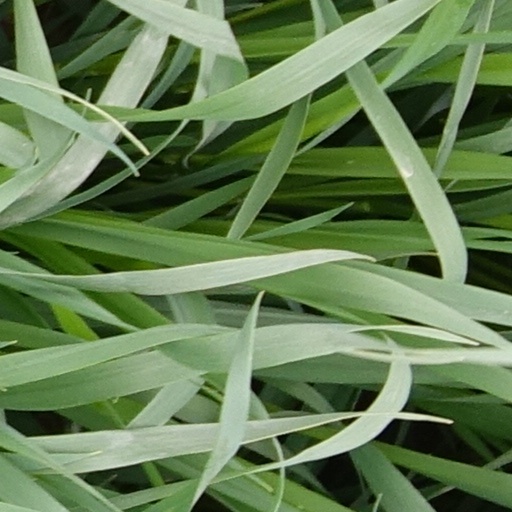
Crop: wheat